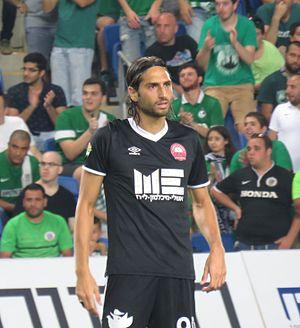
Barak Badash, est un footballeur israélien, né le 30 août 1982 en Israël. Il évolue au Maccabi Netanya au poste d'attaquant.